Henrik Krohn

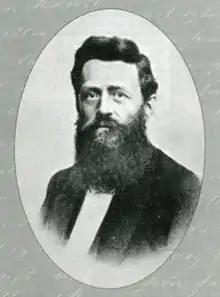
Portrait of Henrik Krohn

Henrik Krohn (10 May 1826 – 14 June 1879) was a Norwegian poet, magazine editor and proponent for Nynorsk language.